Audrey Stuckes

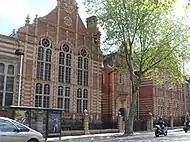
Colston's Girls' School, Bristol, where Stuckes was educated

Stuckes was first educated at Merrywood primary school in Knowle, Bristol. In June 1934, she gained a foundational boarding scholarship to Red Maids' School, Westbury-on-Trym. She went on to study at Colston's Girls' School, Montpelier, Bristol, where, in July 1942, she passed her Higher School Certificate in natural sciences with a distinction in chemistry. She was offered a Pfeiffer scholarship at Bedford College, University of London, and awarded a Gamble scholarship by the school of £50 a year, that was tenable at the universities of Oxford, Cambridge, London, and at the Royal Free Hospital for Women.